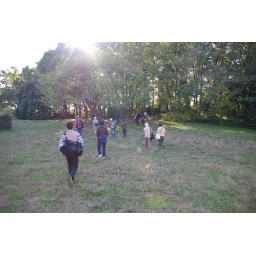
Glade...glass field within the forest